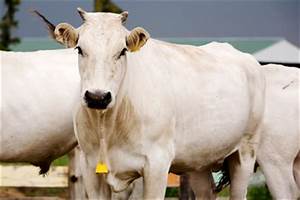
Label: mucca